Statue of Metallurgist Anosov, Zlatoust

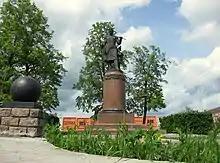
Statue of Metallurgist Anosov on the Third International Square in Zlatoust.

In 1960, the Statue of P.P. Anosov was taken under protection as a monument of national importance and republican values and today it is a monument of Federation values.